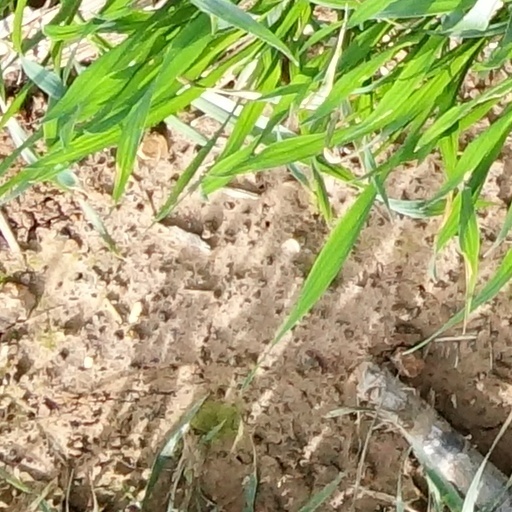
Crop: wheat